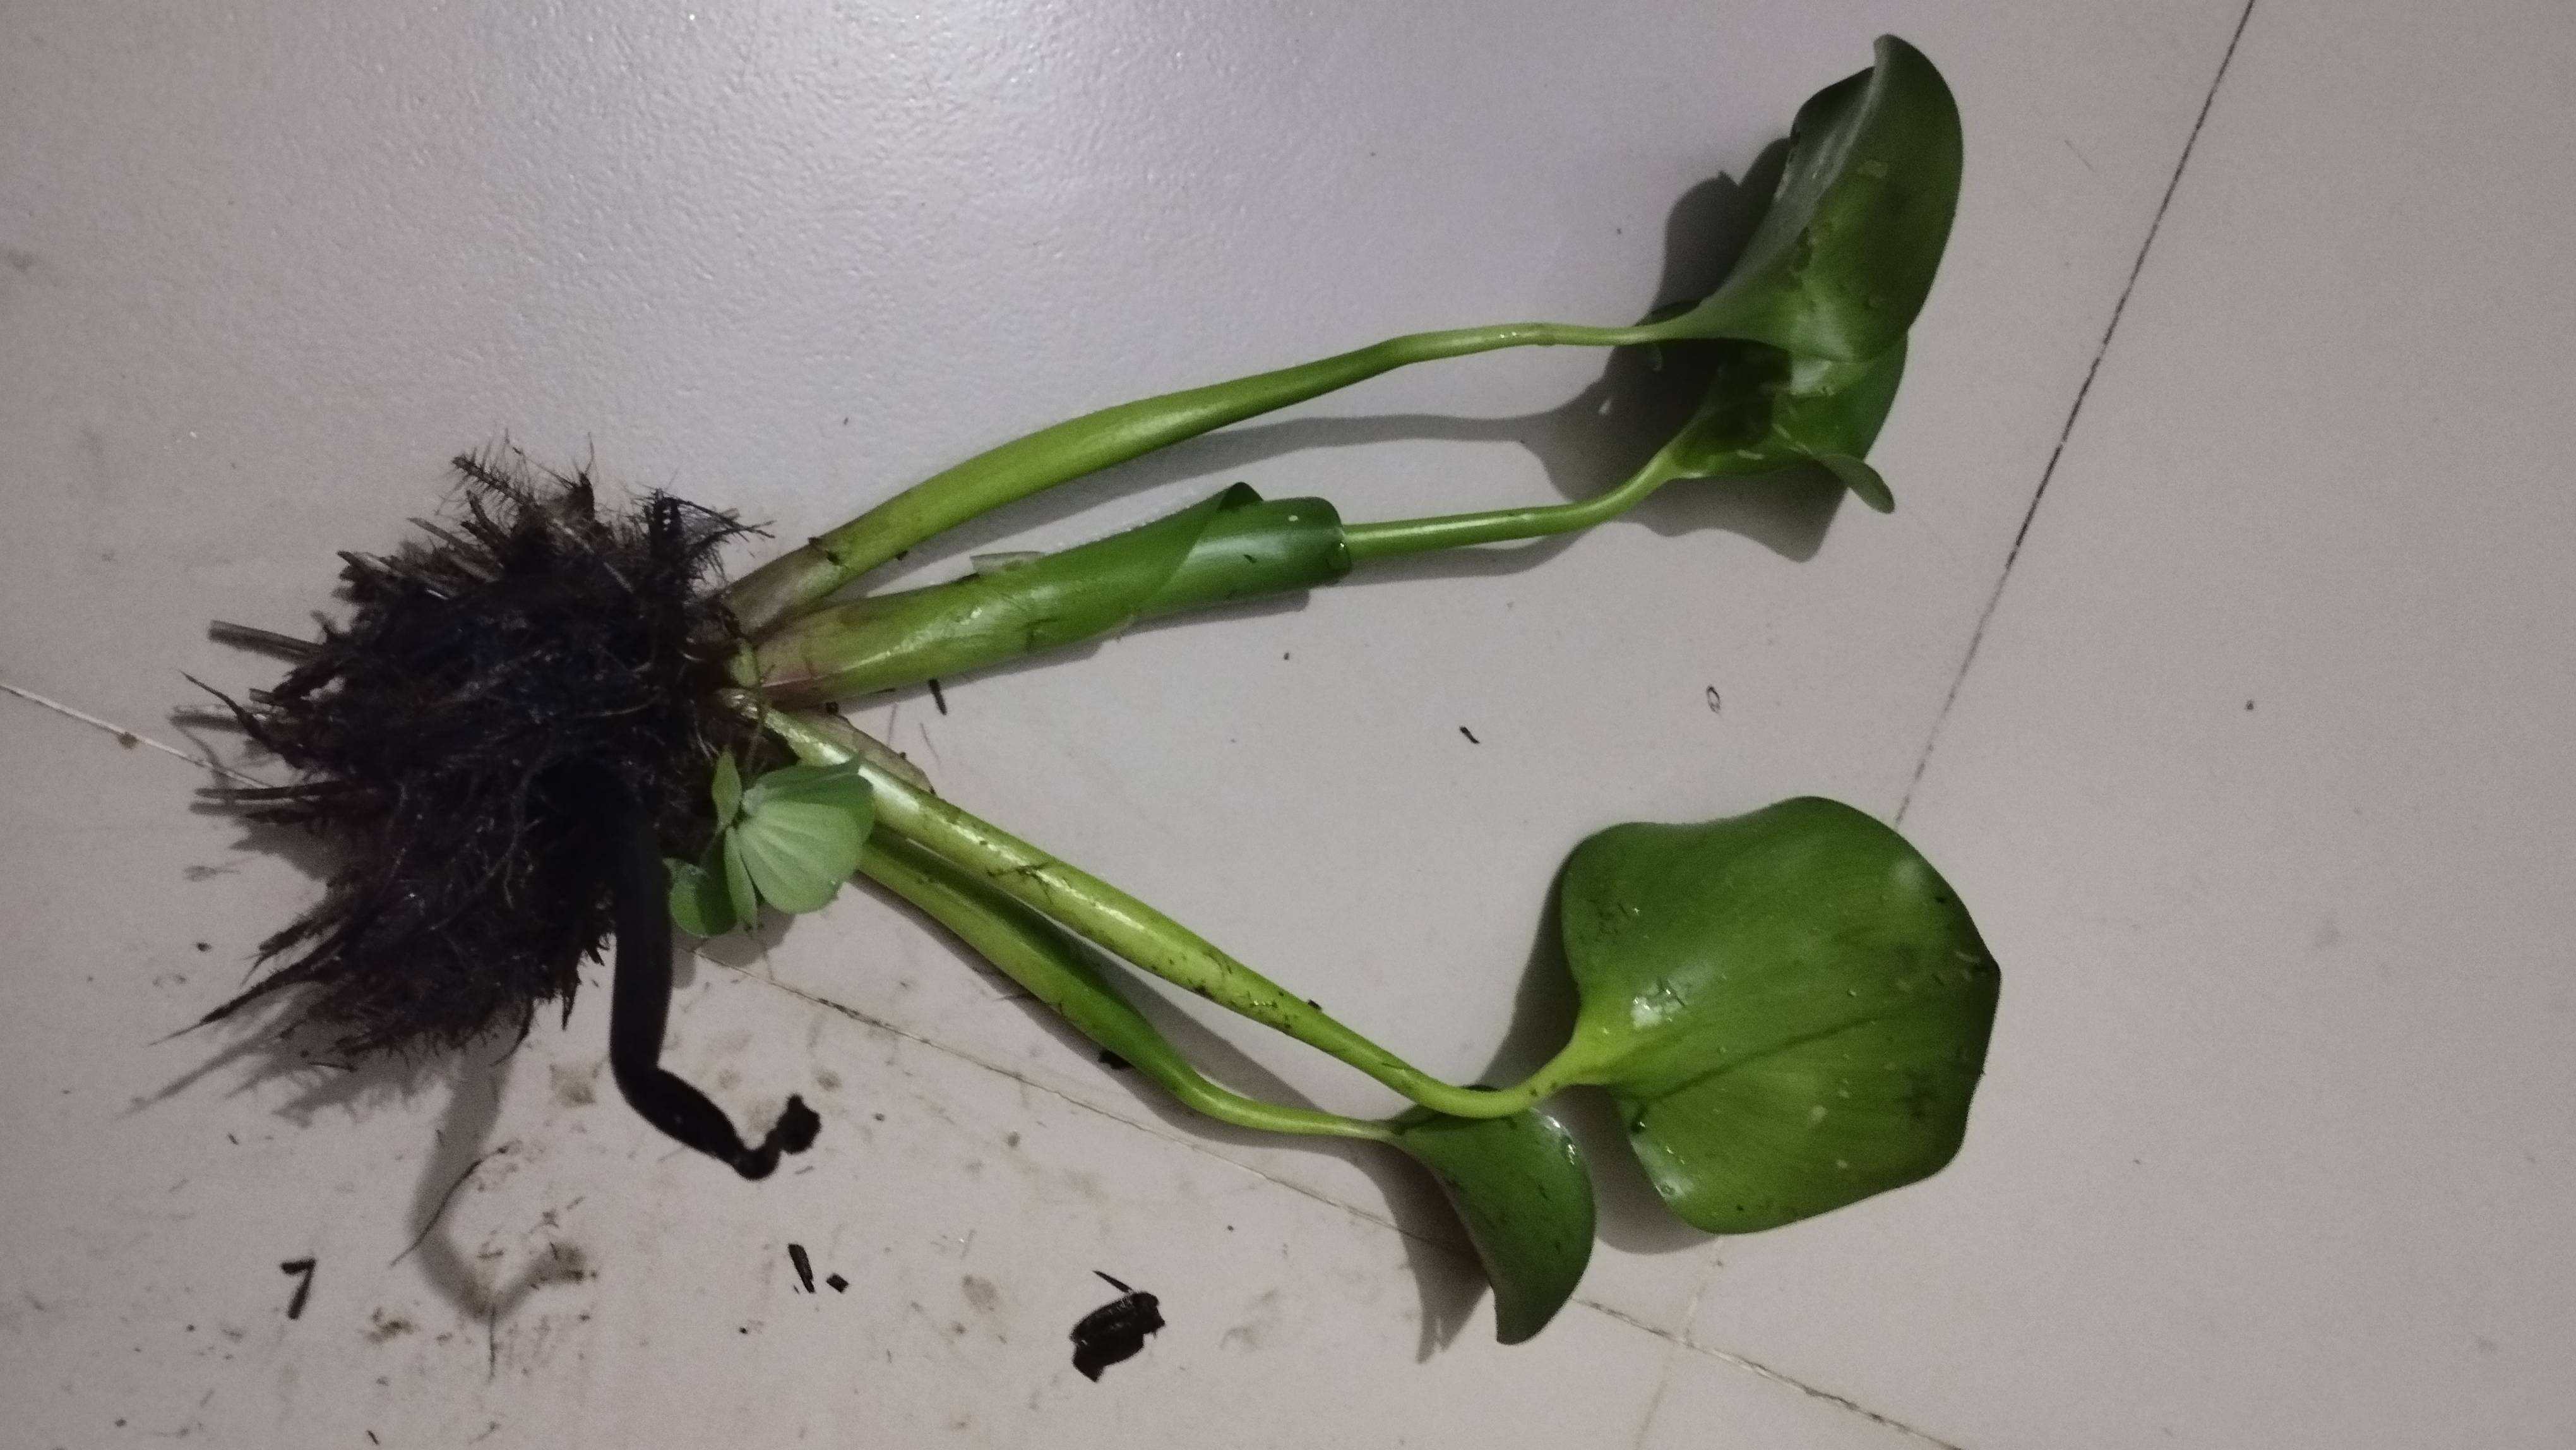
Species: Common Water Hyacinth (Eichornia crassipes)